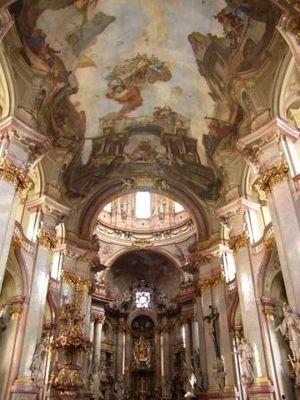
Intérieur de l'église Saint Nicolas de Mala Strana, à Prague en République Tchèque. Auteur
L'histoire de Prague se déroule sur deux millénaires pendant lesquels la ville s'est développée d'un noyau d'habitation entre Vyšehrad et l'oppidum du Château de Prague en une ville multiculturelle, capitale de l'État européen moderne qu'est la République tchèque.
L’architecture baroque apparaît au début du XVIIᵉ siècle en Italie et se propage rapidement dans toute l'Europe. Elle utilise le vocabulaire esthétique de l'architecture Renaissance d'une façon nouvelle, plus rhétorique, plus théâtrale, plus ostensible, afin de servir le projet absolutiste et triomphal de l'Église et des Etats. L'architecture baroque, comme le baroque lui-même, est caractérisée par un usage opulent et tourmenté des matières, des jeux d'ombre, de lumière et de couleurs.